Eishin Flash

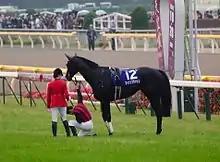
Demuro kneeling before the Emperor and Empress of Japan after winning the 2012 Autumn Tenno Sho

At the Keisei Hai, because Uchida was injured in another race, Norihiro Yokoyama briefly took over the role of jockey. Eishin Flash was nonetheless the most favored to win owing to the Erika Sho victory, and subsequently won the race, making it his first graded race victory. Later, the horse was scheduled to run the but was forced to skip the race as the horse contracted pneumonia. The horse was then sent to the Satsuki Shō, where he was the 11th most favored to win but managed to finish 3rd, securing priority entry to the Japanese Derby.